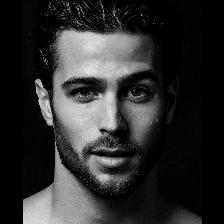
Label: Human